The September Concert

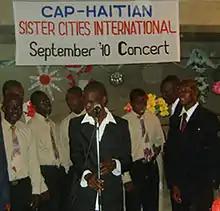
September Concert in Haiti, 9/10/2010

The mission of the September Concert Foundation is to bring communities together, to reaffirm the hope for peace, and to celebrate our universal humanity.